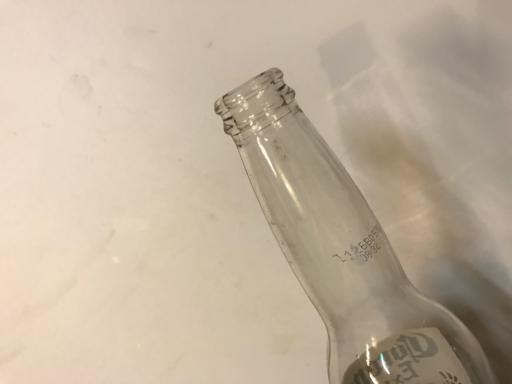
Label: glass